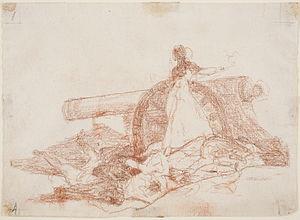
Les Désastres de la guerre est une série de quatre-vingt-deux gravures réalisées entre 1810 et 1815 par le peintre et graveur espagnol Francisco de Goya.